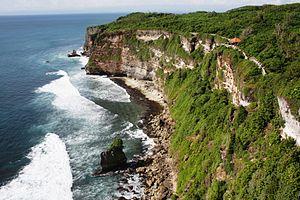
Bali est une île du Sud de l'Indonésie située entre les îles de Java et de Lombok. Elle fait partie des petites îles de la Sonde. Sa superficie est de 5 637 km². La population de l'ensemble des îles de la province de Bali était de 3 890 000 habitants en 2010, soit une densité de 690 habitants/km². Administrativement, l'île fait partie de la province du même nom et accueille sa capitale, Denpasar, dans le sud de l'île.